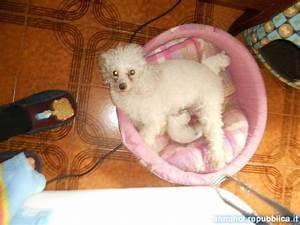
dog